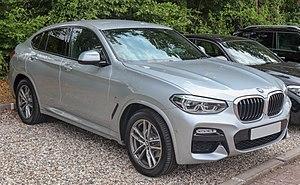
BMW X4 est la designation commerciale de deux générations de véhicule du segment des SUV compacts du constructeur automobile allemand BMW. Celle-ci entre dans la catégorie Sports Activity Coupe du constructeur, étant positionnée dans la gamme comme étant la variante coupé du SUV compact BMW X3.
La X4 est un SUV de luxe produit par le constructeur automobile allemand BMW à partir de 2018. Elle remplace la première génération du BMW X4 produit à partir de 2014. Elle est la version "coupé" du BMW X3 III commercialisée depuis 2017.